2018 Moscow Victory Day Parade

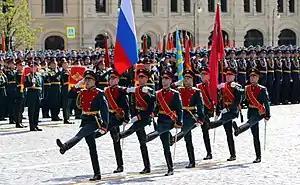
2018 Moscow Victory Day Parade

The 2018 Moscow Victory Day Parade was a military parade that took place in Red Square in Moscow on 9 May 2018 to commemorate the 73rd anniversary of the capitulation of Nazi Germany in 1945. The annual parade marks the Allied victory in World War II on the Eastern Front, on the same day as the signing of the German act of capitulation to the Allies in Berlin, at midnight of 9 May 1945 (Russian time). President of the Russian Federation Vladimir Putin delivered his fifteenth holiday address to the nation after the parade inspection presided over by Minister of Defense General of the Army Sergey Shoygu.